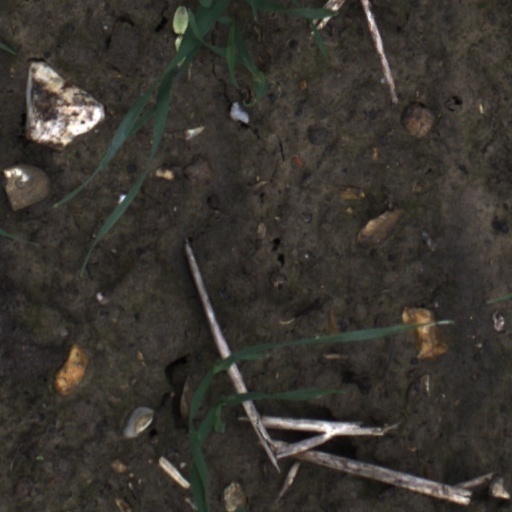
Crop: wheat